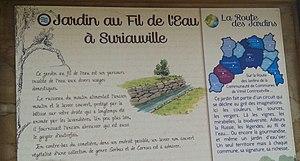
Jardins au fil de l'eau de Suriauville
Suriauville est une commune française située dans le département des Vosges en région Grand Est.